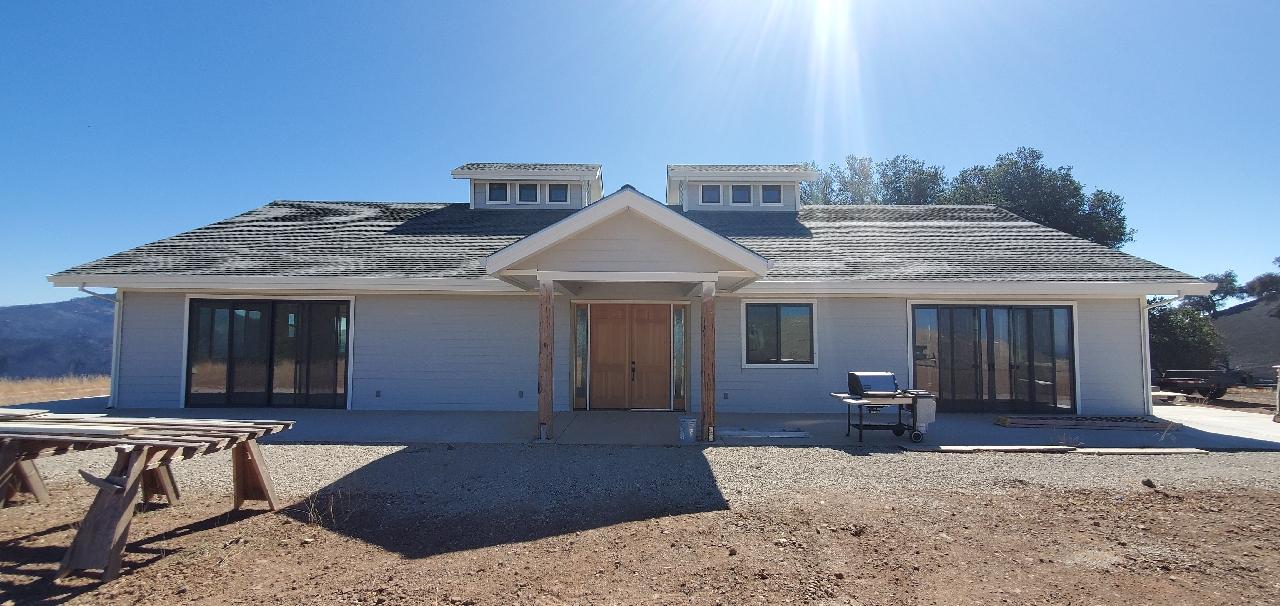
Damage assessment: no_damage